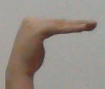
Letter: haa